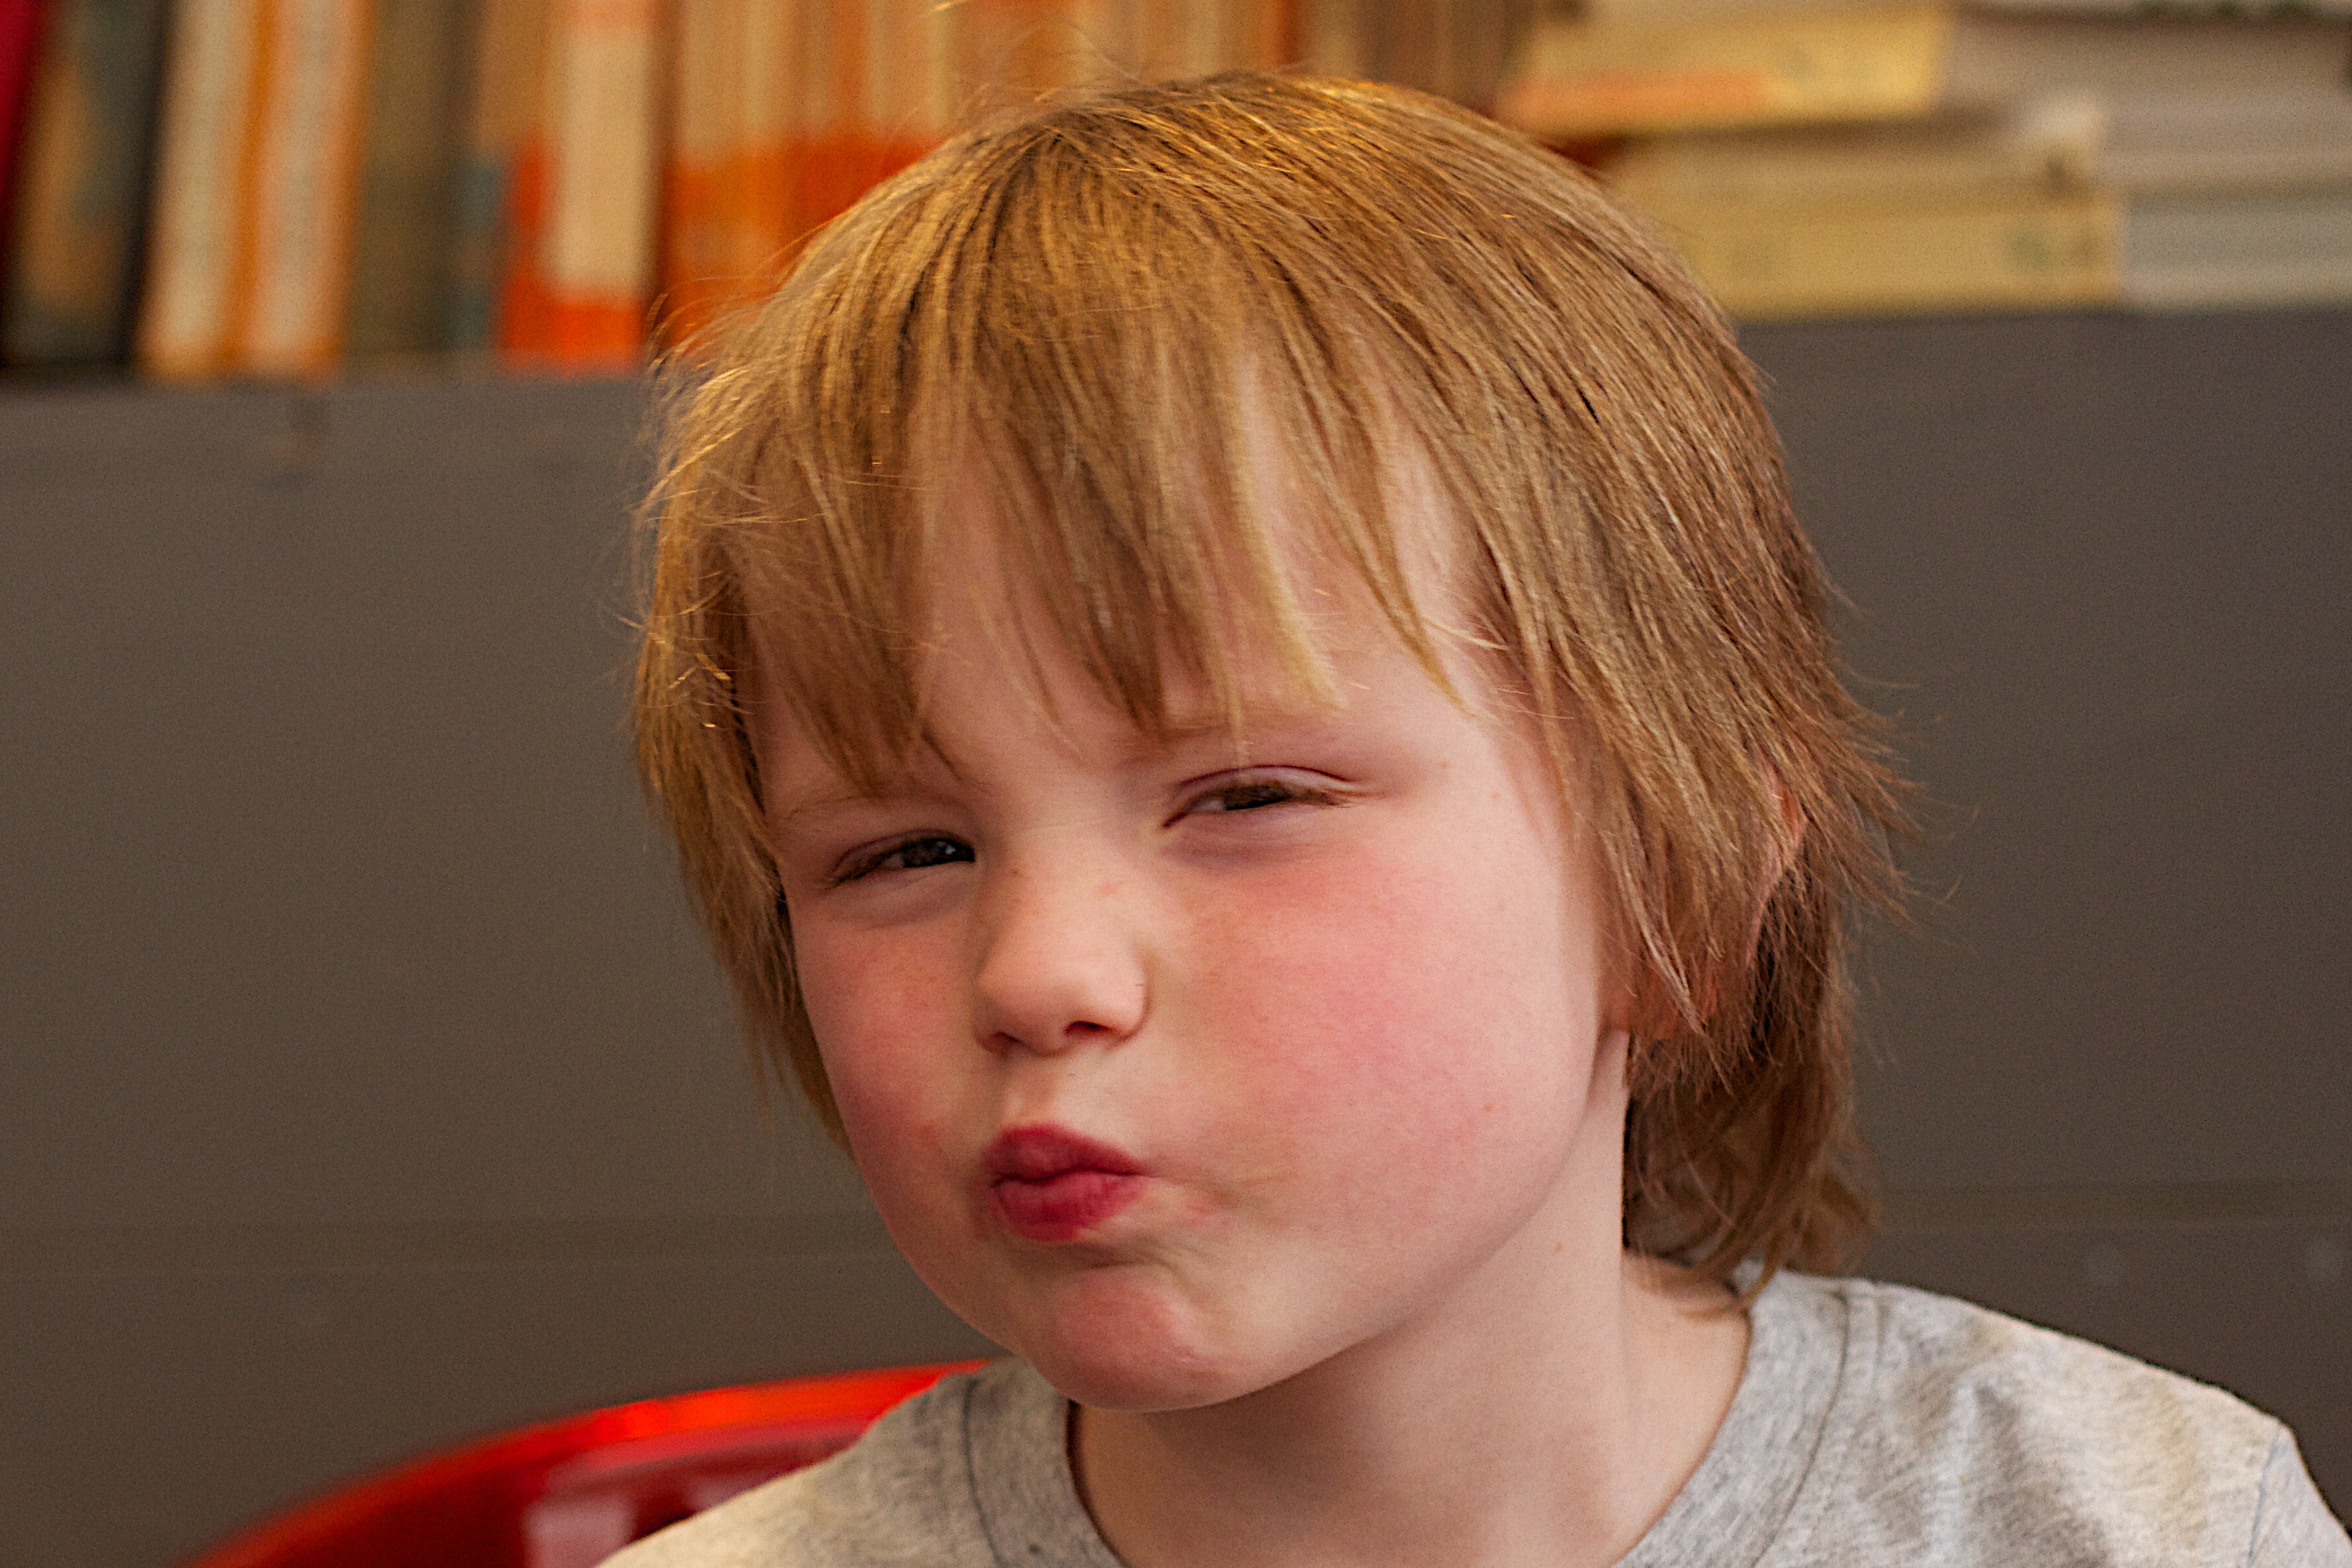
person, girl, hair, portrait, red, child, facial expression, hairstyle, smile, mouth, close up, face, nose, toddler, eye, head, skin, beauty, blond, organ, brown hair, portrait photography